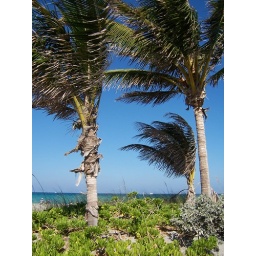
May 2006, palm trees along the beach in Hollywood, FL. 100_2290